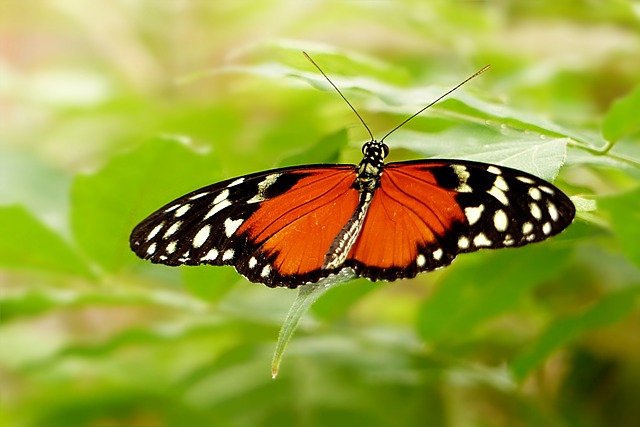
Label: butterfly